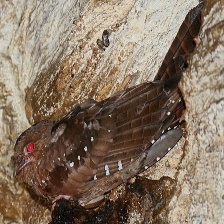
Species: OILBIRD
Scientific name: STEATORNIS CARIPENSIS